Microscope

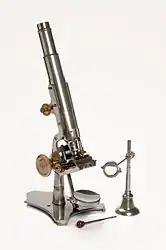
A stand microscope created by Joseph Gutteridge in the 1860s, held in the collection of the Herbert Art Gallery and Museum

The first detailed account of the microscopic anatomy of organic tissue based on the use of a microscope did not appear until 1644, in Giambattista Odierna's "L'occhio della mosca", or "The Fly's Eye".